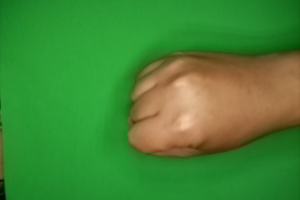
Label: rock